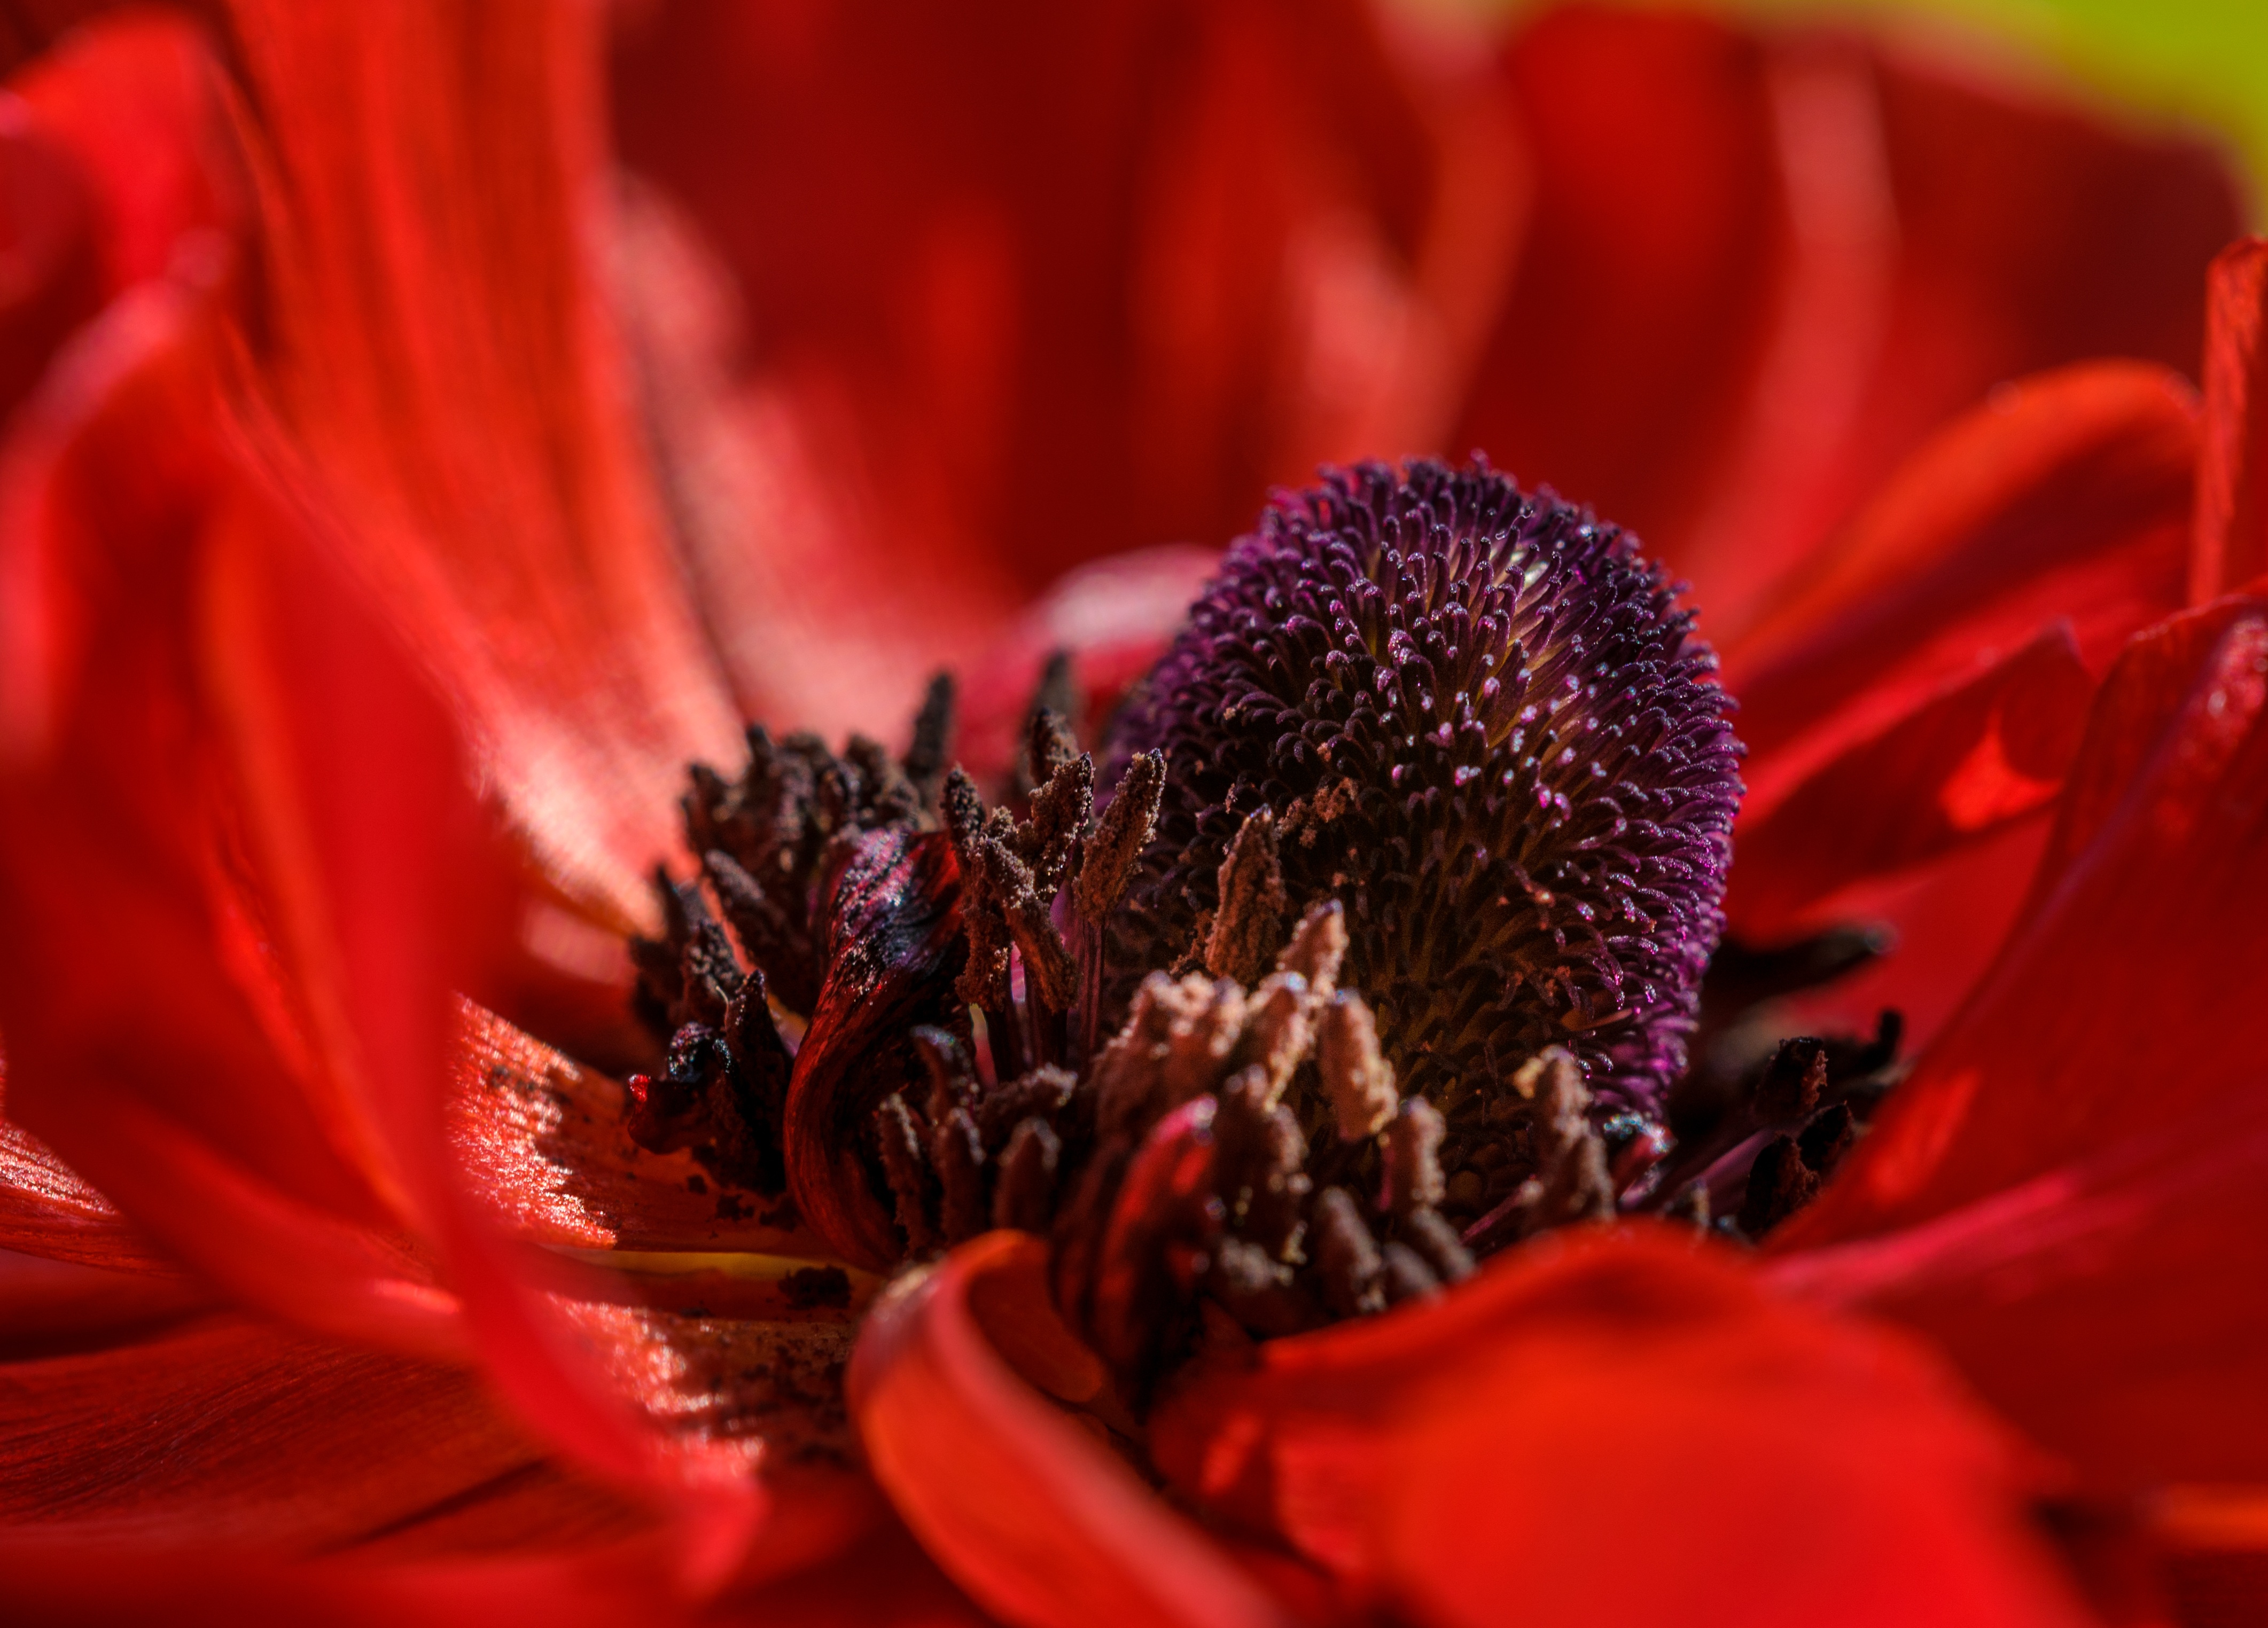
plant, photography, flower, petal, pollen, red, flora, close up, macro photography, flowering plant, daisy family, land plant